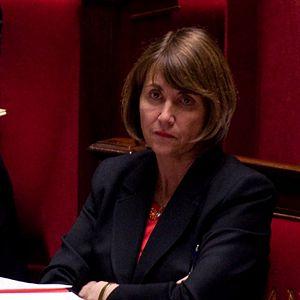
Christine Albanel lors des débats sur la Loi Création et Internet. CC Richard Ying pour LePost.fr
Christine Albanel, née le 25 juin 1955 à Toulouse, est une femme politique et femme de lettres française.